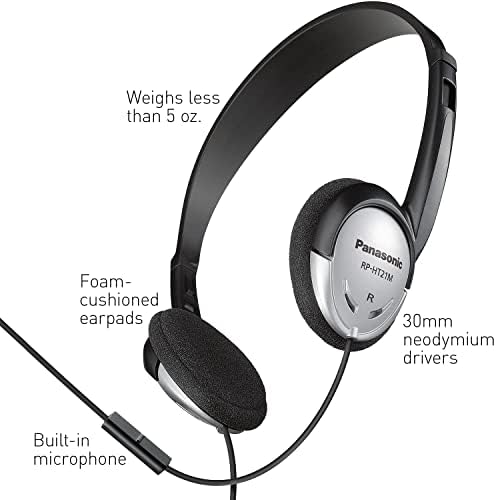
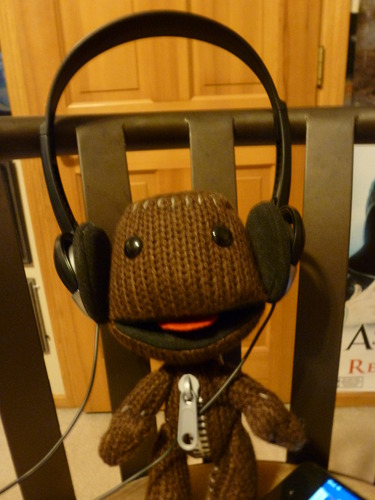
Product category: headphones
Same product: yes